Bayeux Tapestry

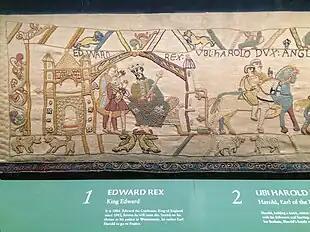
Start of the Bayeux Tapestry replica in Reading Museum, Berkshire

The tapestry's narration seems to place stress on Harold's oath to William, although its rationale is not made clear. Norman sources claim that the English succession was being pledged to William, but English sources give varied accounts. Today it is thought that the Norman sources are to be preferred. Both the tapestry and Norman sources name Stigand, the excommunicated archbishop of Canterbury, as the man who crowned Harold, possibly to discredit Harold's kingship; one English source suggests that he was crowned by Ealdred, archbishop of York, and favoured by the papacy, making Harold's position as legitimate king more secure. Contemporary scholarship has not decided the matter, although it is generally thought that Ealdred performed the coronation.